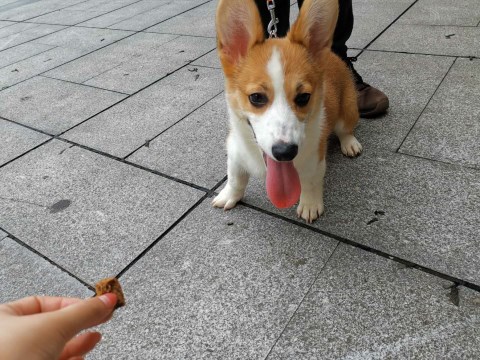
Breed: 2909-n000116-Cardigan